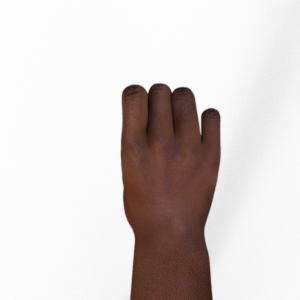
Label: rock